History of Japan

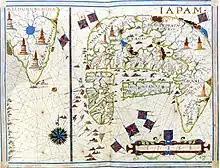
Japan (Iapam) and Korea, in the 1568 Portuguese map of the cartographer João Vaz Dourado

During the final century of the Ashikaga shogunate the country descended into another, more violent period of civil war. This started in 1467 when the Ōnin War broke out over who would succeed the ruling shogun. The "daimyōs" each took sides and burned Kyoto to the ground while battling for their preferred candidate. By the time the succession was settled in 1477, the shogun had lost all power over the "daimyō", who now ruled hundreds of independent states throughout Japan. During this Warring States period, "daimyōs" fought among themselves for control of the country. Some of the most powerful "daimyōs" of the era were Uesugi Kenshin and Takeda Shingen. One enduring symbol of this era was the ninja, skilled spies and assassins hired by "daimyōs". Few definite historical facts are known about the secretive lifestyles of the ninja, who became the subject of many legends. In addition to the "daimyōs", rebellious peasants and "warrior monks" affiliated with Buddhist temples also raised their own armies.